Institute for Information, Telecommunication and Media Law

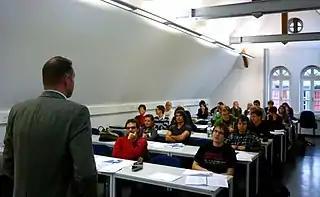
A lecture on the legal matters of data protection held at the ITM

The Institute for Information, Telecommunication and Media Law (ITM) aims to explore the legal framework conditions of information society. To learn from the experiences of other countries, comparative law is granted a special position. Furthermore, the institute's tasks consist of the representation of information, telecommunication and media law in academics and further training. Its members focus on possible applications for interactive media in academic teaching and further legal information topics.